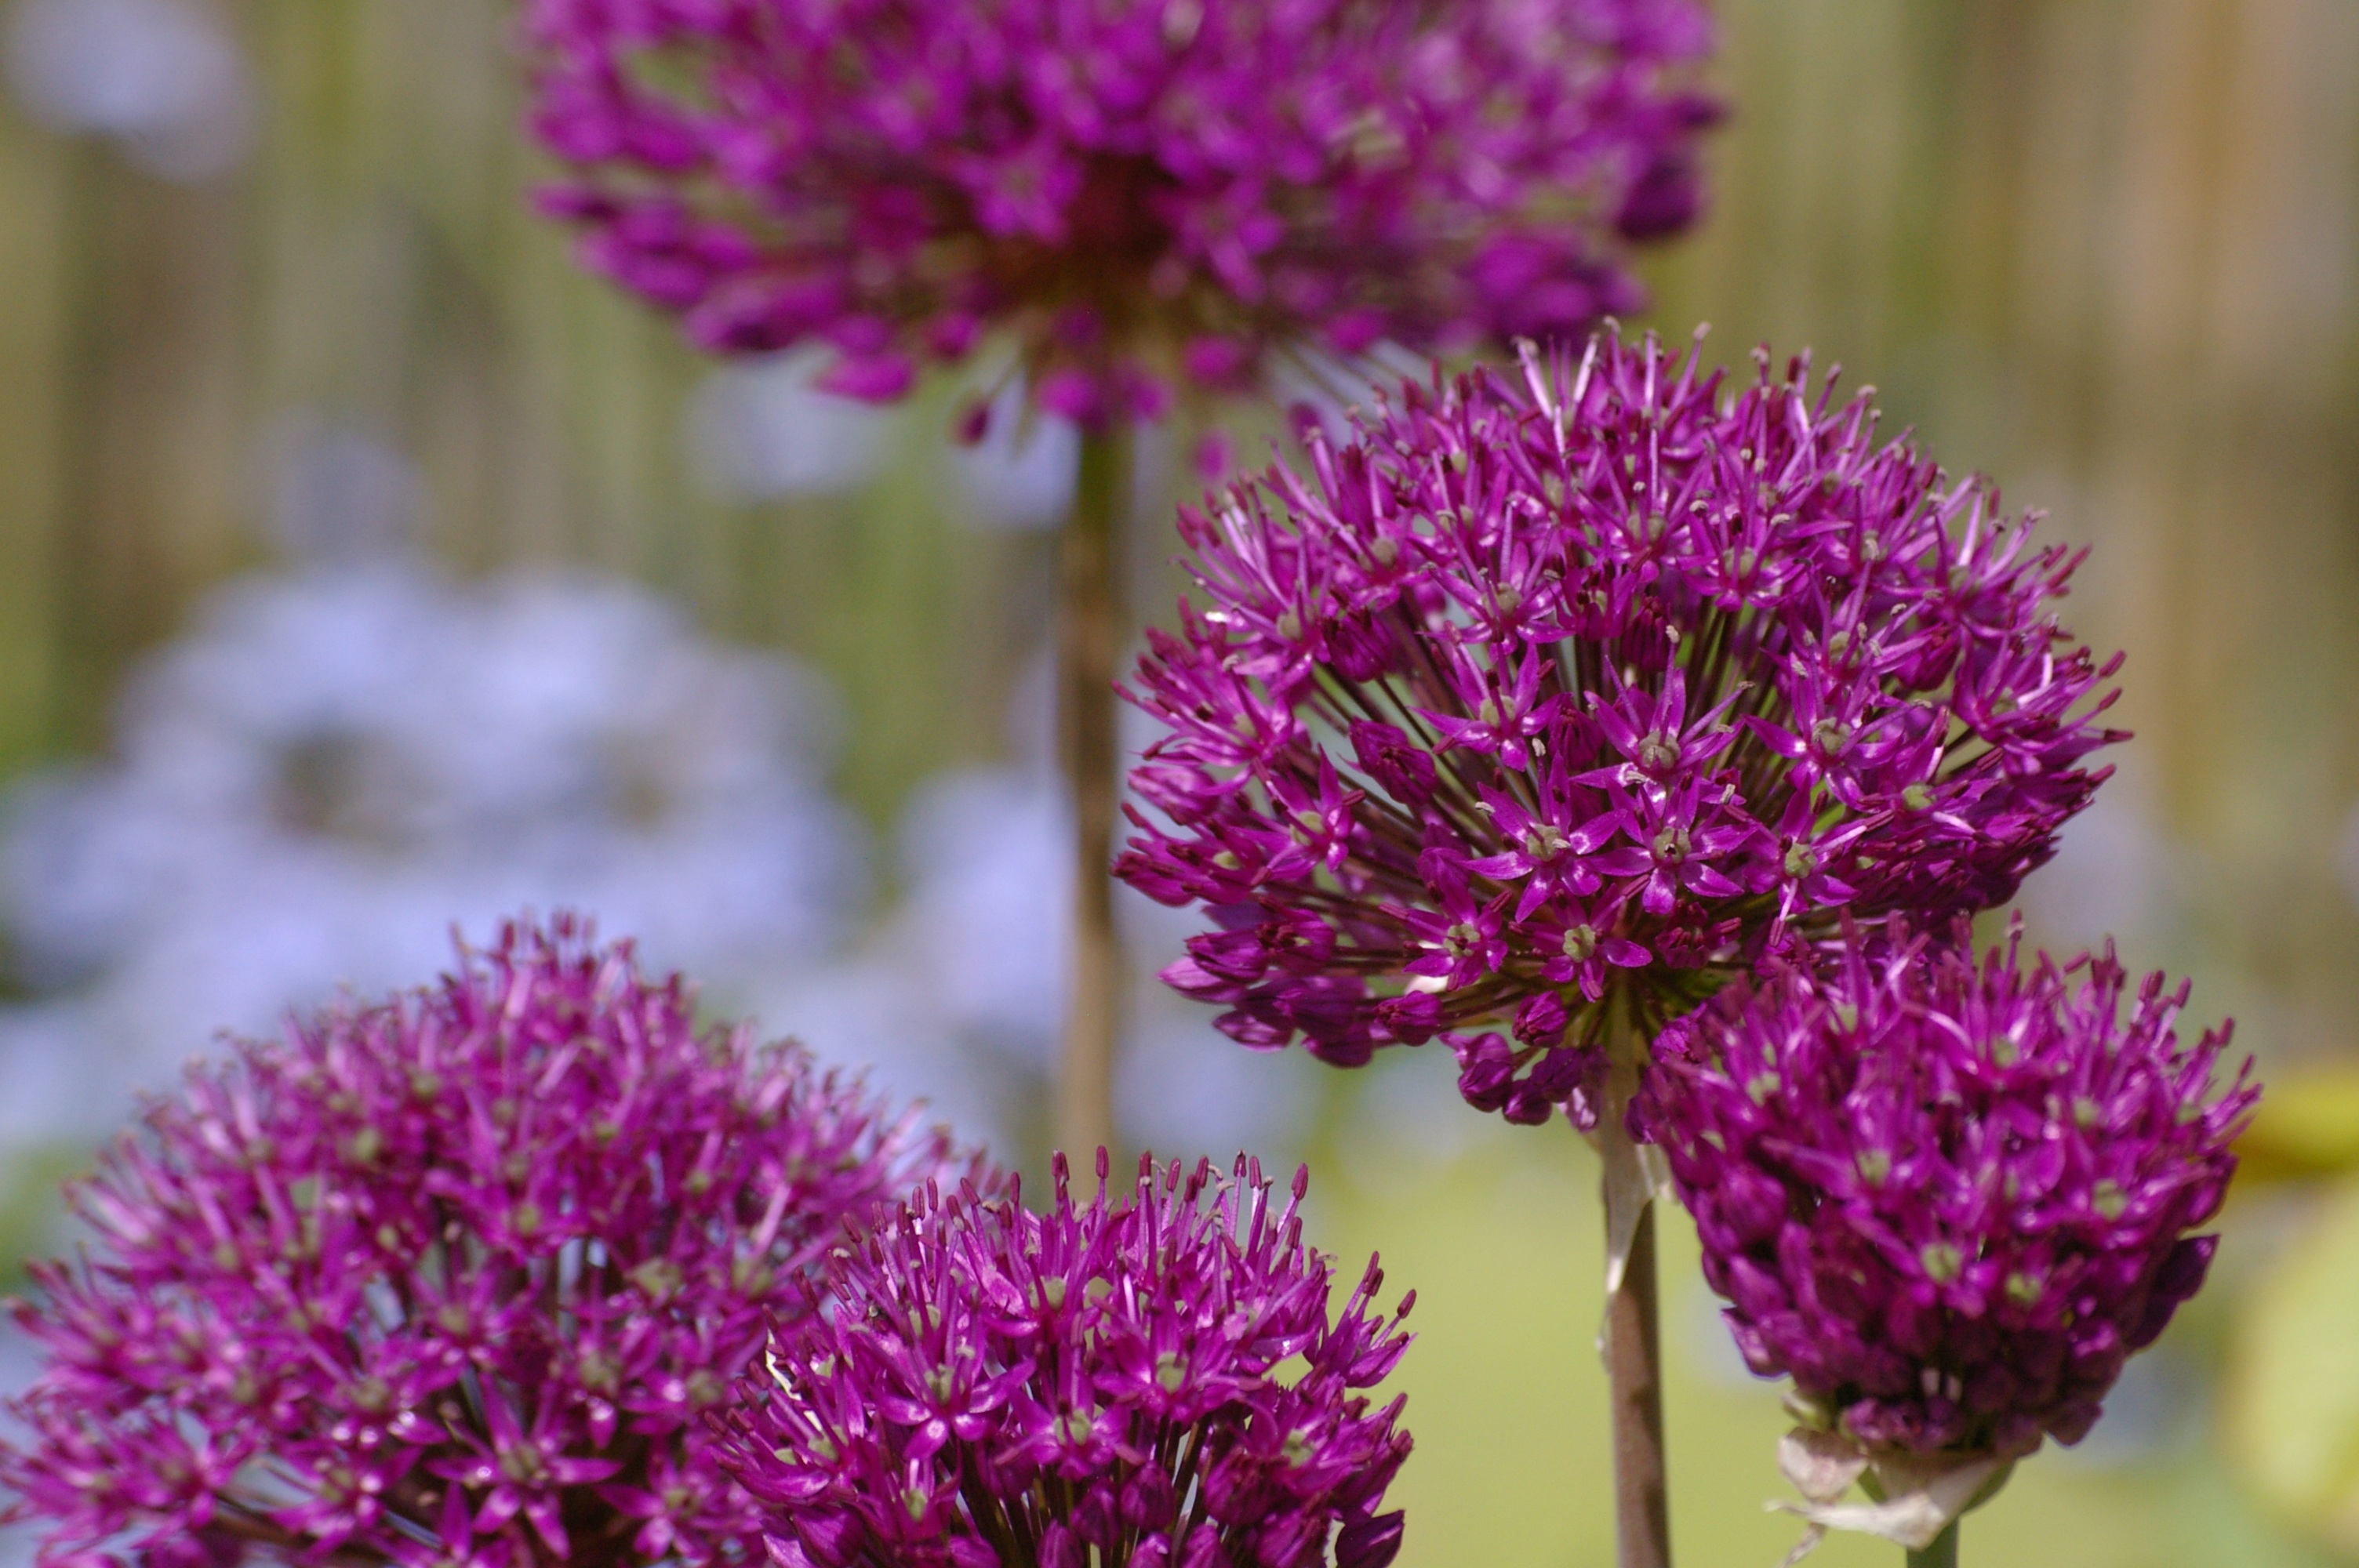
blossom, plant, flower, purple, petal, bloom, produce, botany, garden, flora, wildflower, bed, leek, chives, macro photography, flowering plant, ornamental onion, schnittblume, ball leek, flower balls, leek greenhouse, leek flower, sphaerocephalon, annual plant, beetgestaltung, land plant, onion genus, allium sphaerocephalon, english lavender